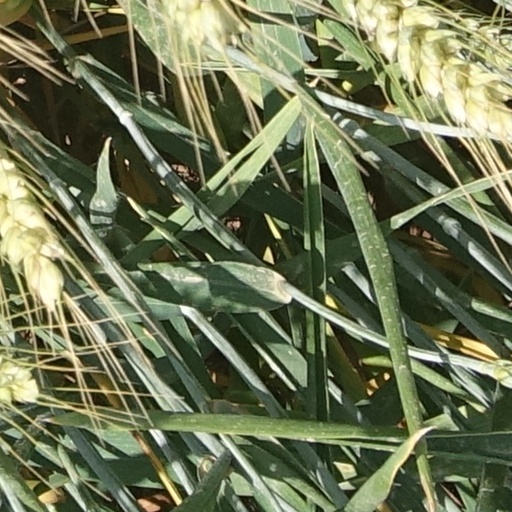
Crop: wheat